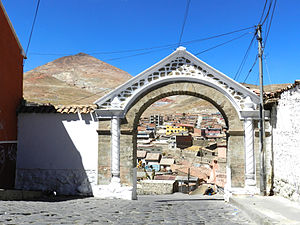
Potosí (departement) / Provinser i departementet Potosí
Det nationale mindesmærke Arco de Cobija i Potosí
Potosí er et departement i Bolivia sydvestlige højland. Departementet dækker et areal på 118.218 km² og har en befolkning på 823.517 indbyggere. Det administrative centrum er byen Potosí.